The Bait (1995 film)

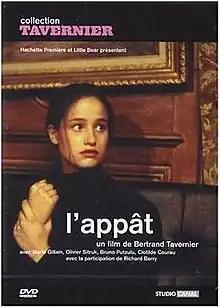
Theatrical release poster

The Bait, also known as Fresh Bait, is a 1995 French film directed by Bertrand Tavernier about two boys and a girl who commit a murder, with the girl acting as the "bait".